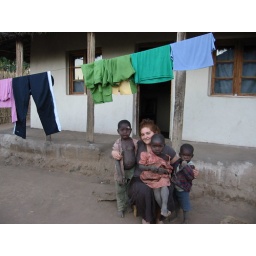
My clothes drying after washing it on rocks in the river.